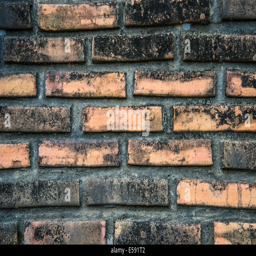
old wall in the temple for background